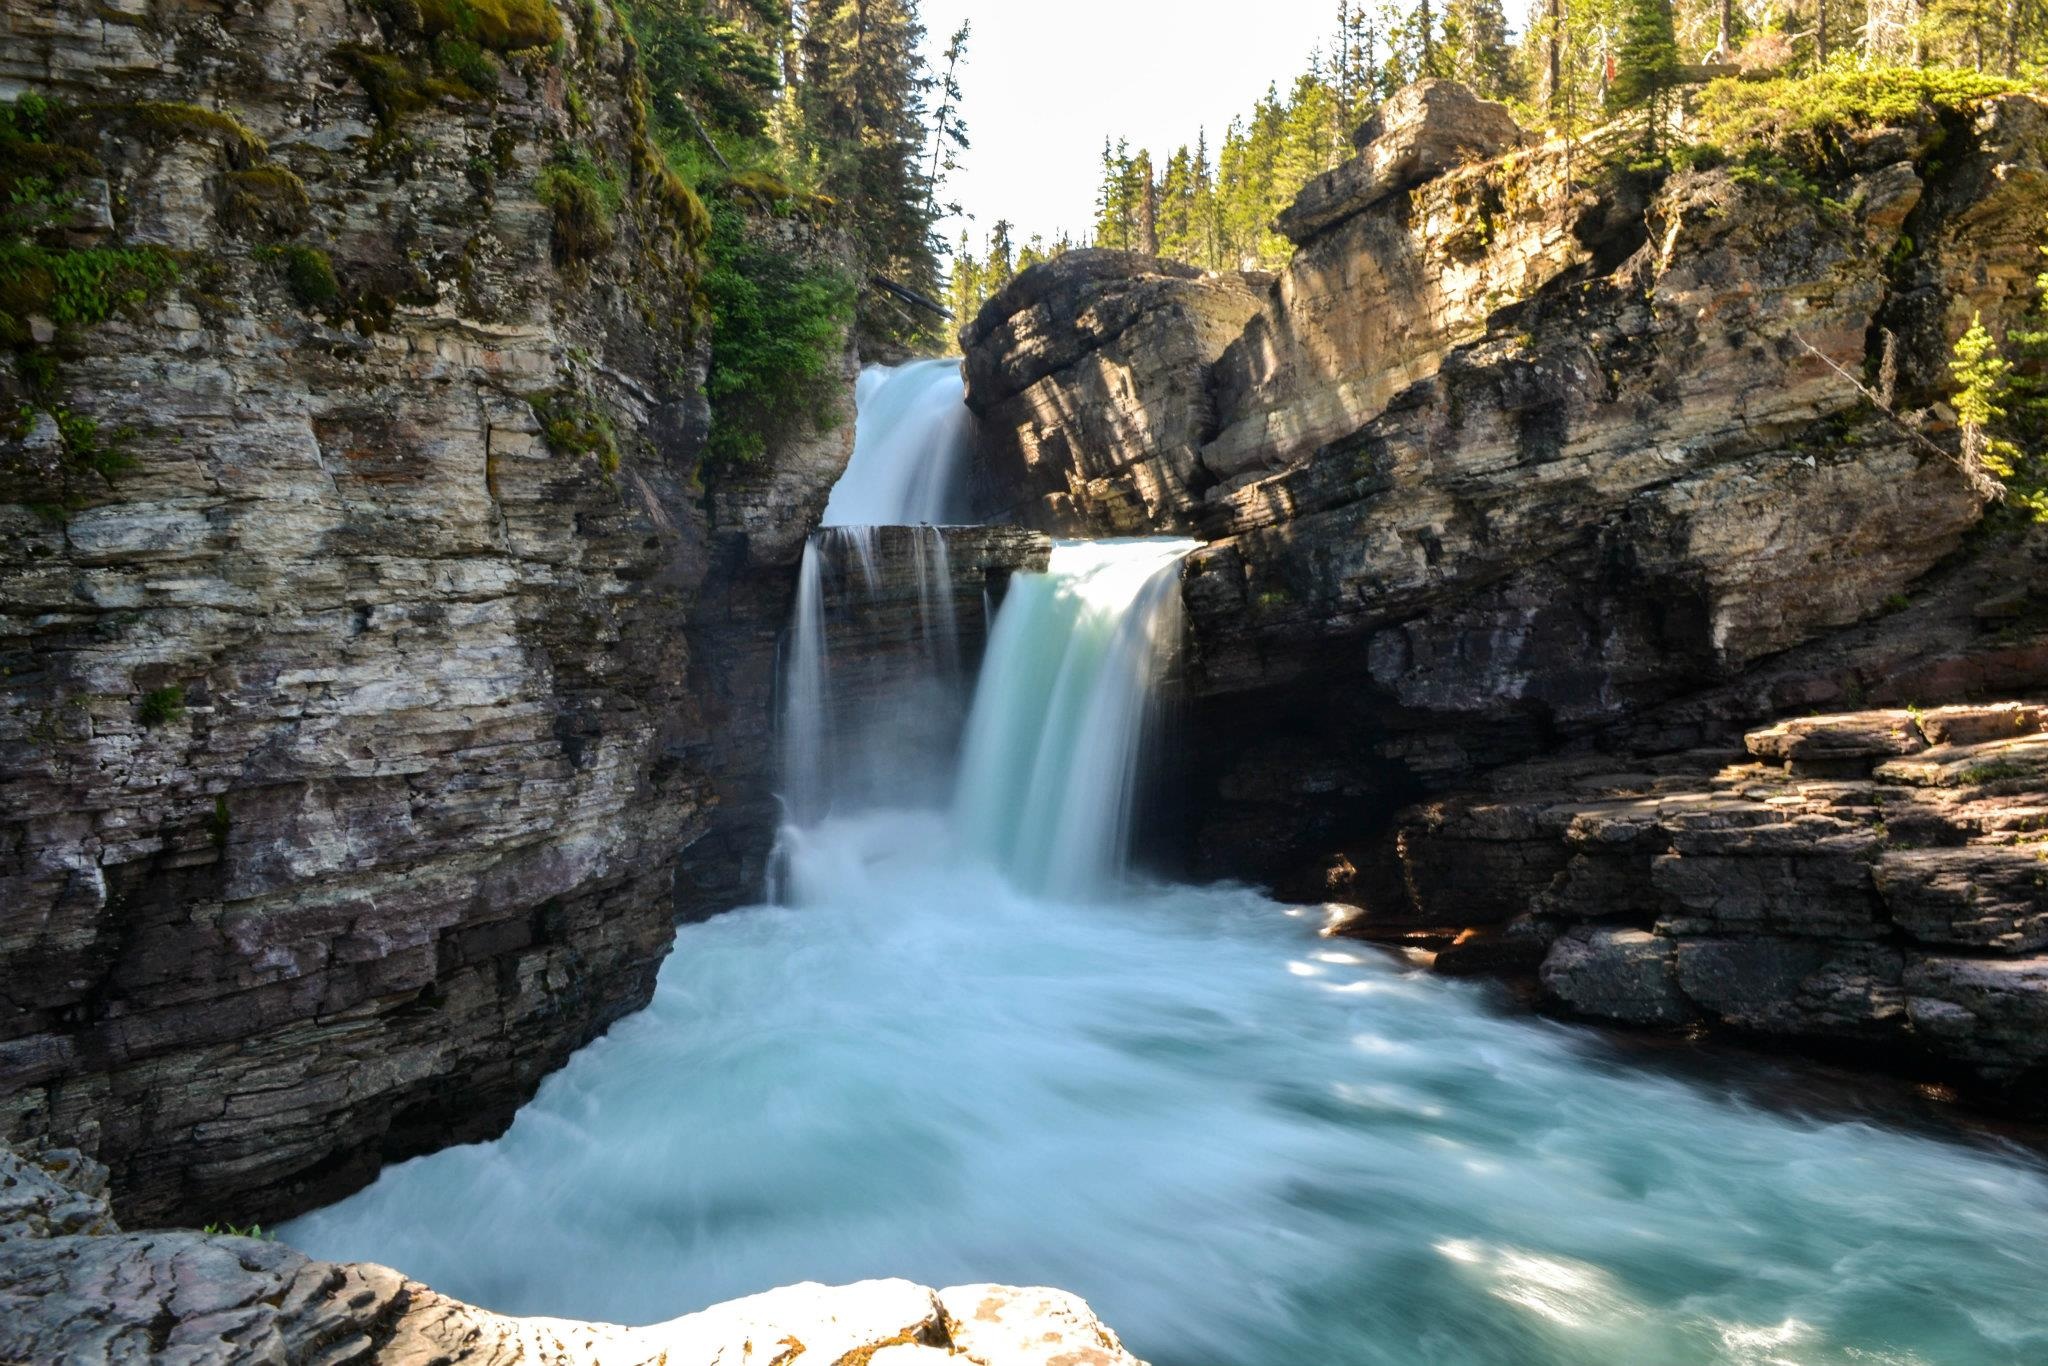
water, nature, rock, waterfall, hiking, river, valley, formation, cliff, stream, flow, rapid, canyon, terrain, body of water, canada, wasserfall, water feature, wadi